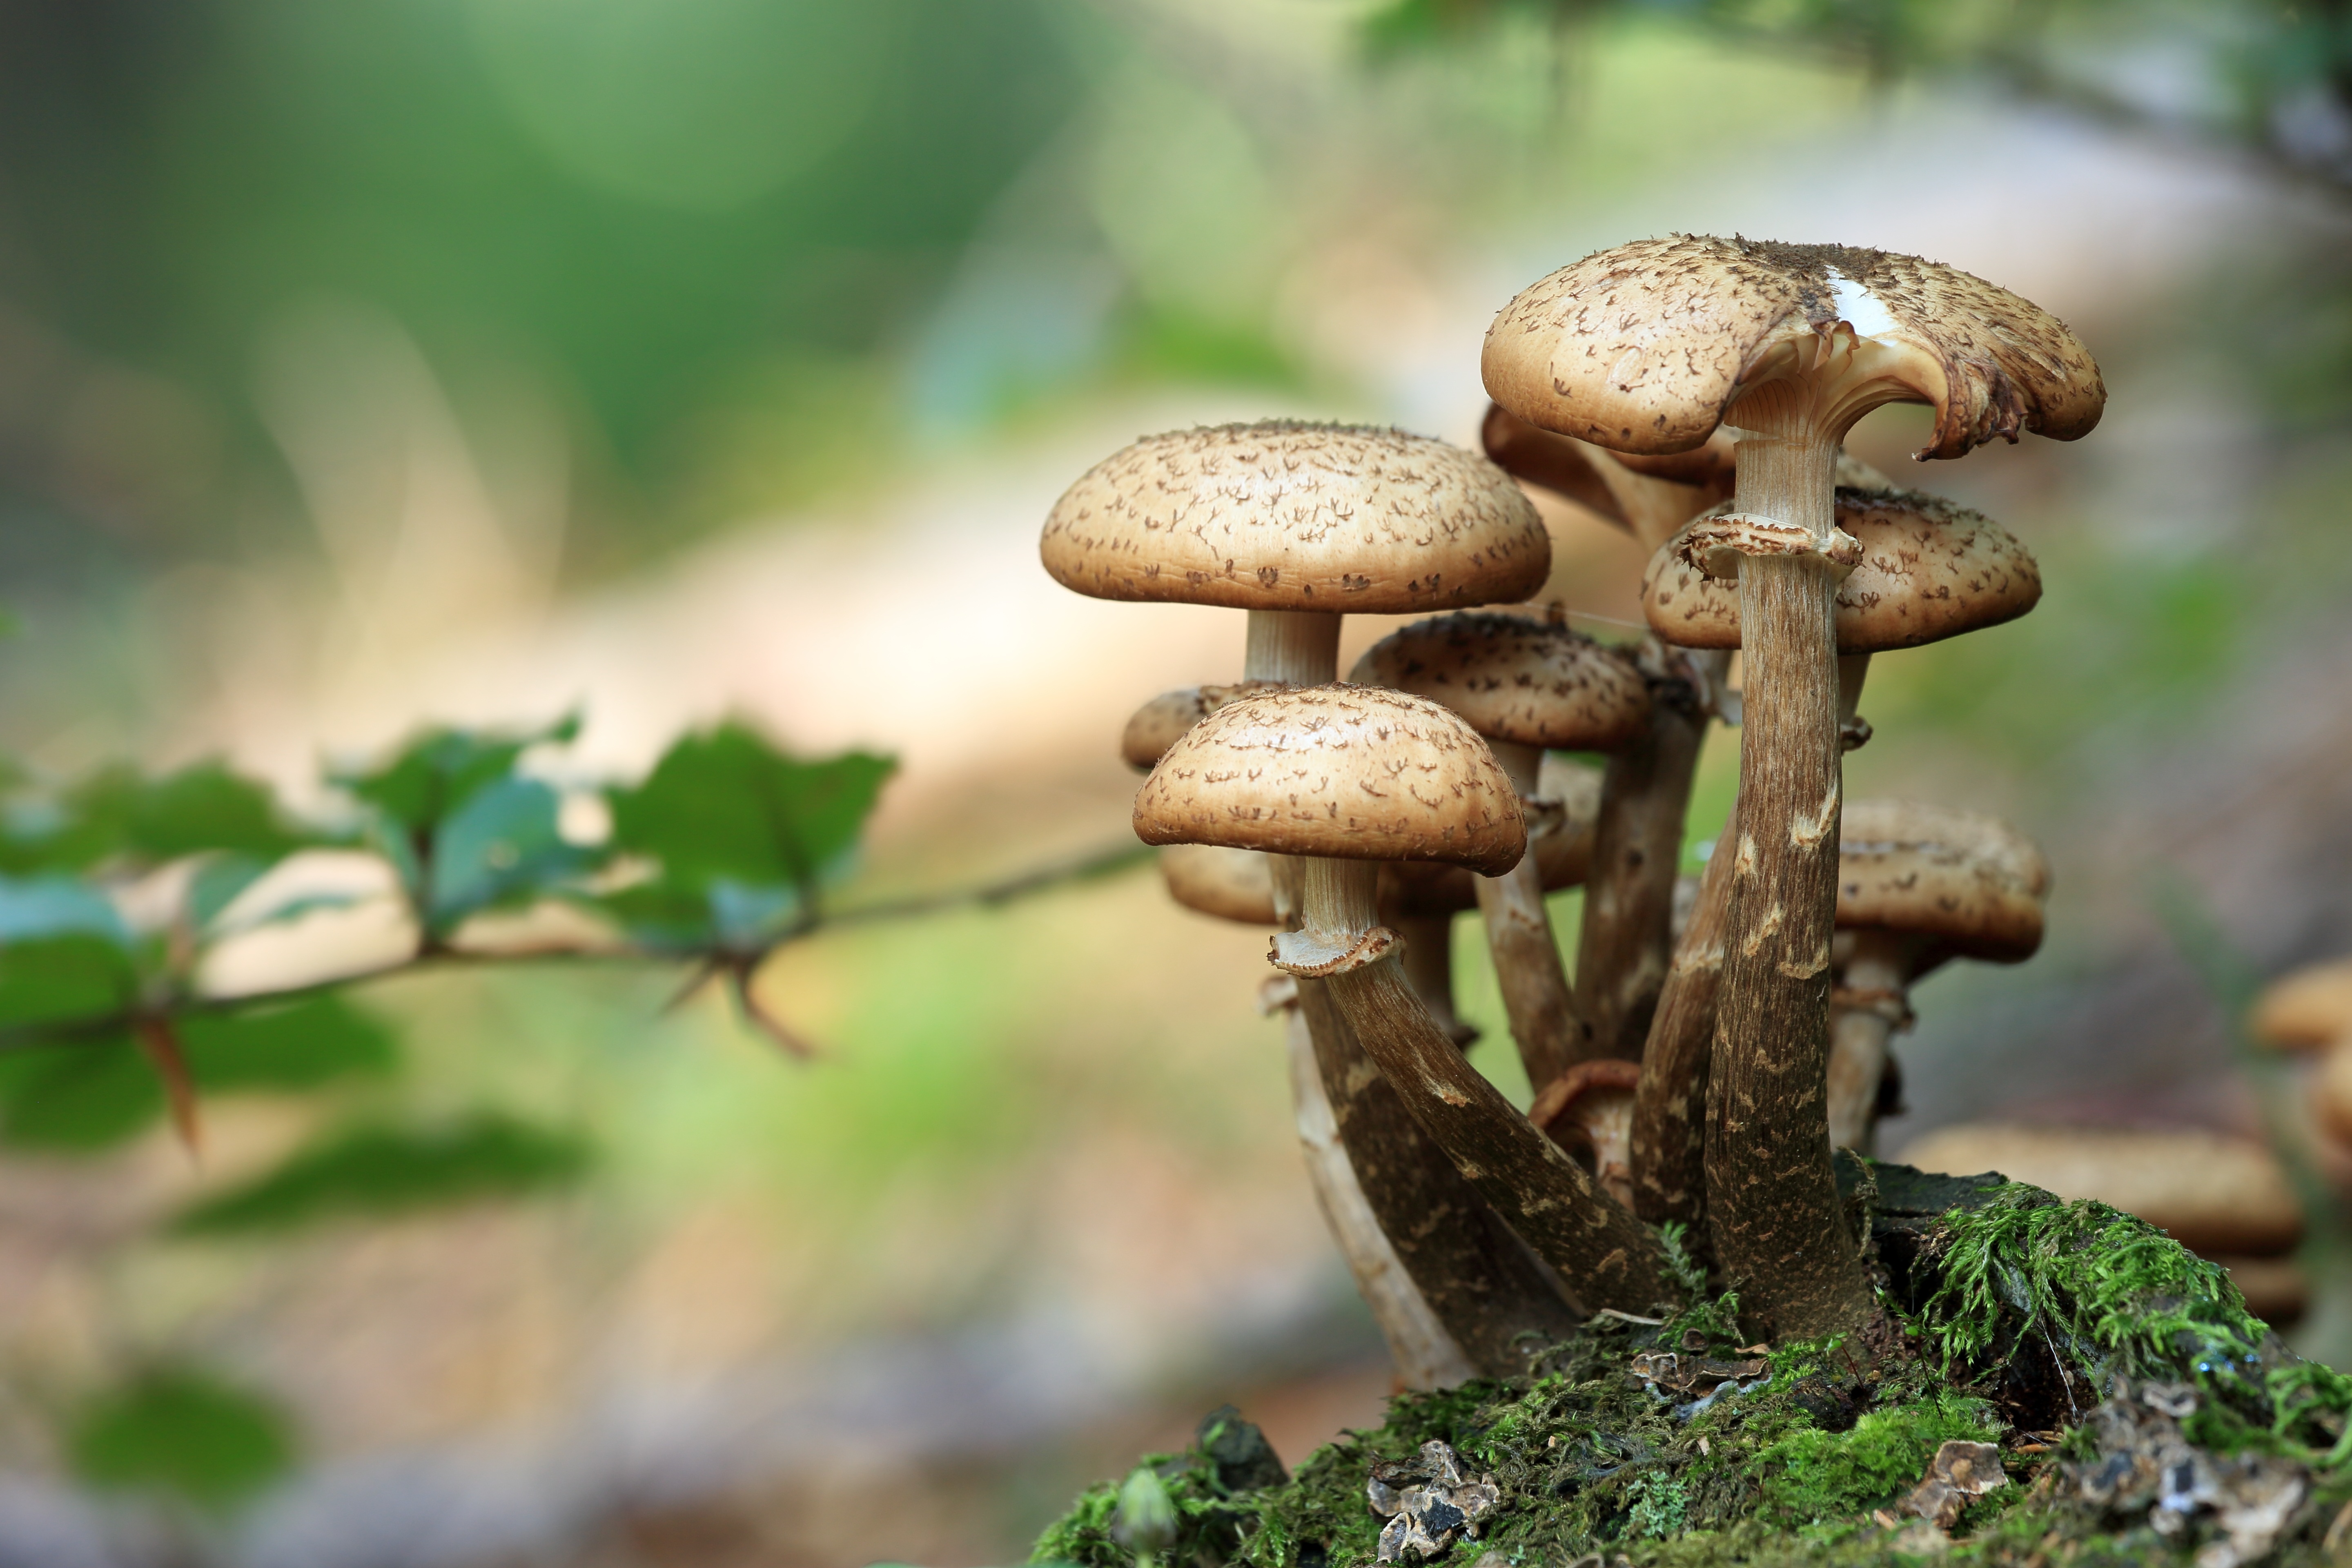
tree, nature, forest, green, autumn, soil, botany, mushroom, flora, fauna, fungus, mushrooms, litter, woodland, bolete, macro photography, opie ki, edible mushroom, agaricomycetes, agaricaceae, penny bun